Sidi Bel Abbès

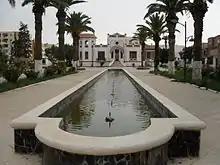
École des Beaux Arts in Sidi Bel Abbès

Rai music is the most famous music in the city and it is known of many rai chebs Like Djilali Amarna.